Kil Sŏnju

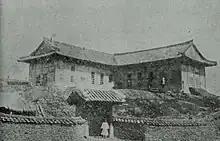
Jangdaehyun Church in Pyongyang, where the revival started

One of Kil's most significant contributions to the revival was his role in helping to establish the Young Men's Christian Association (YMCA) in Korea. The YMCA played a significant role in the Korean independence movement by providing a space for Koreans to gather, organize, and exchange ideas. The organization promoted education, social reform, and Christian values, which resonated with many Koreans who were looking for ways to challenge Japanese colonial rule and assert their national identity. Through his work with the YMCA, Kil helped to create a network of Christian leaders who would play a key role in shaping the future of Korea.